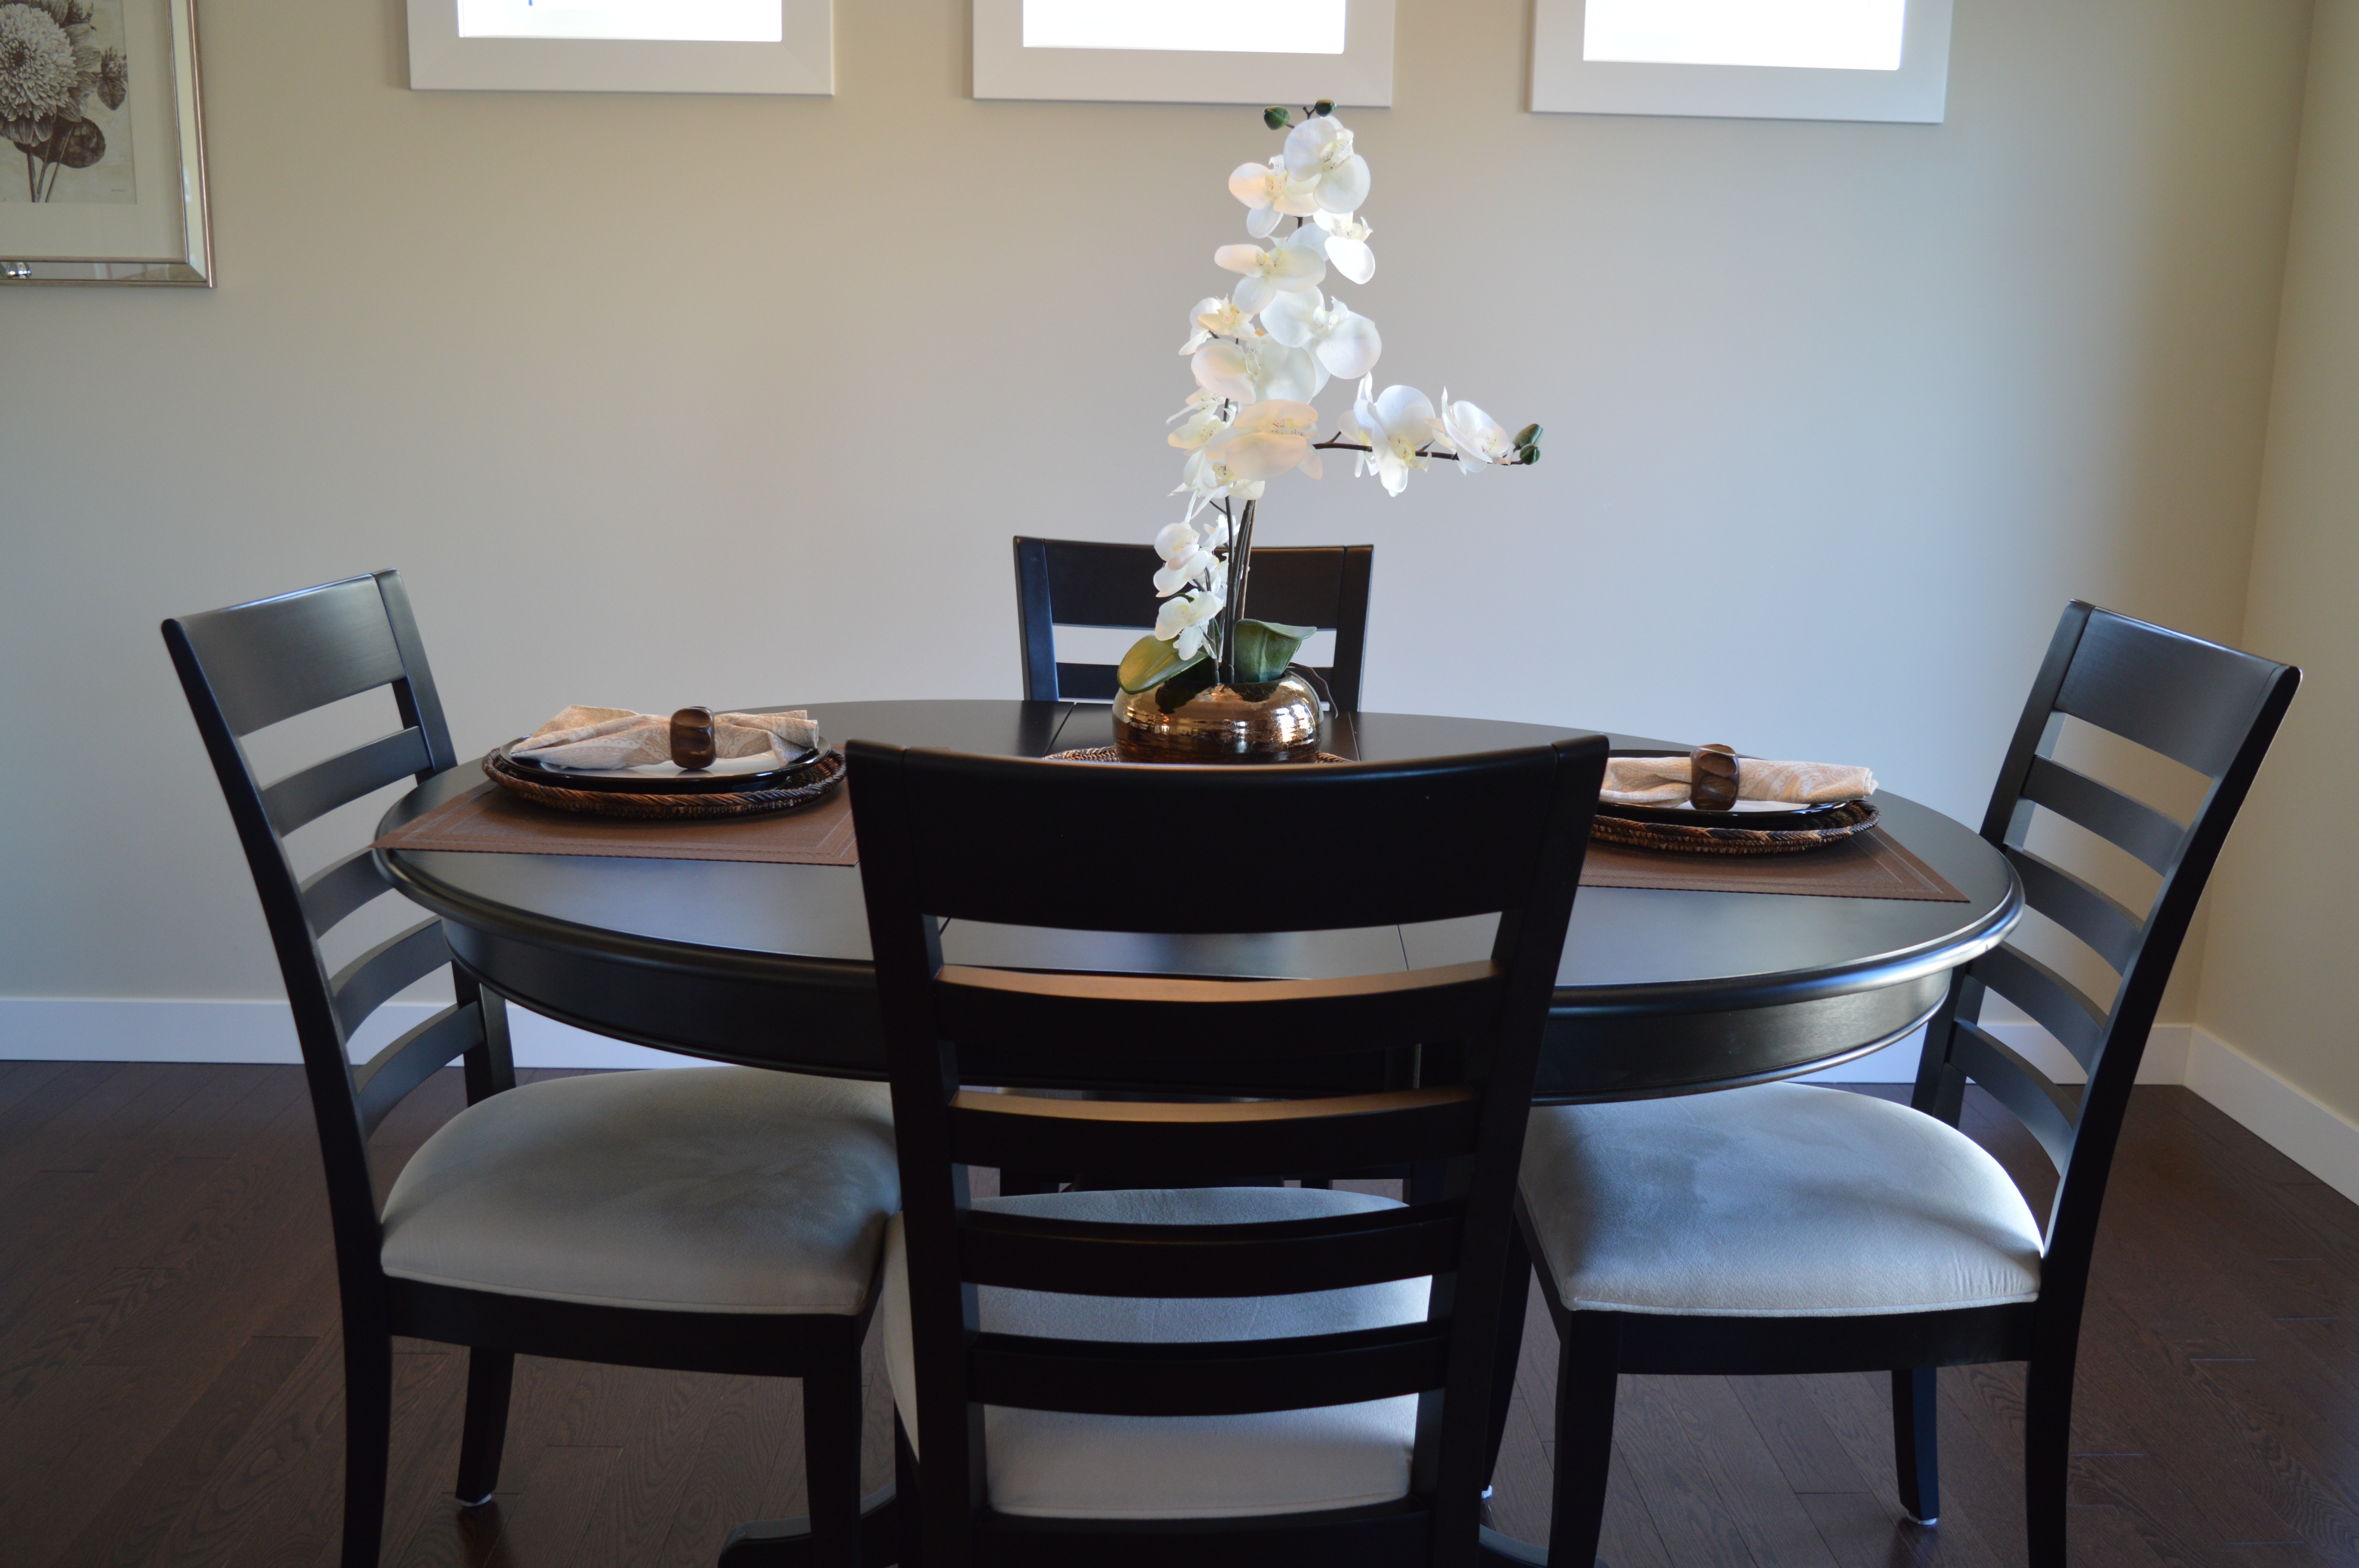
table, house, interior, restaurant, home, property, living room, furniture, room, decor, apartment, interior design, chairs, design, dining, dine, dining room